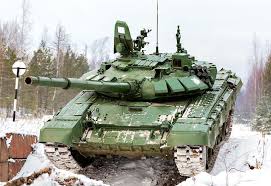
Label: T-90